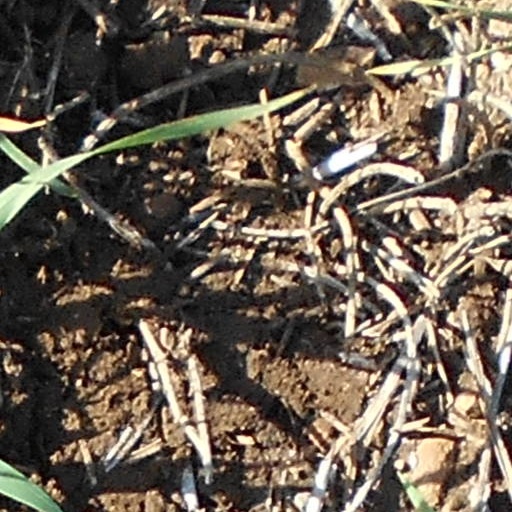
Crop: wheat